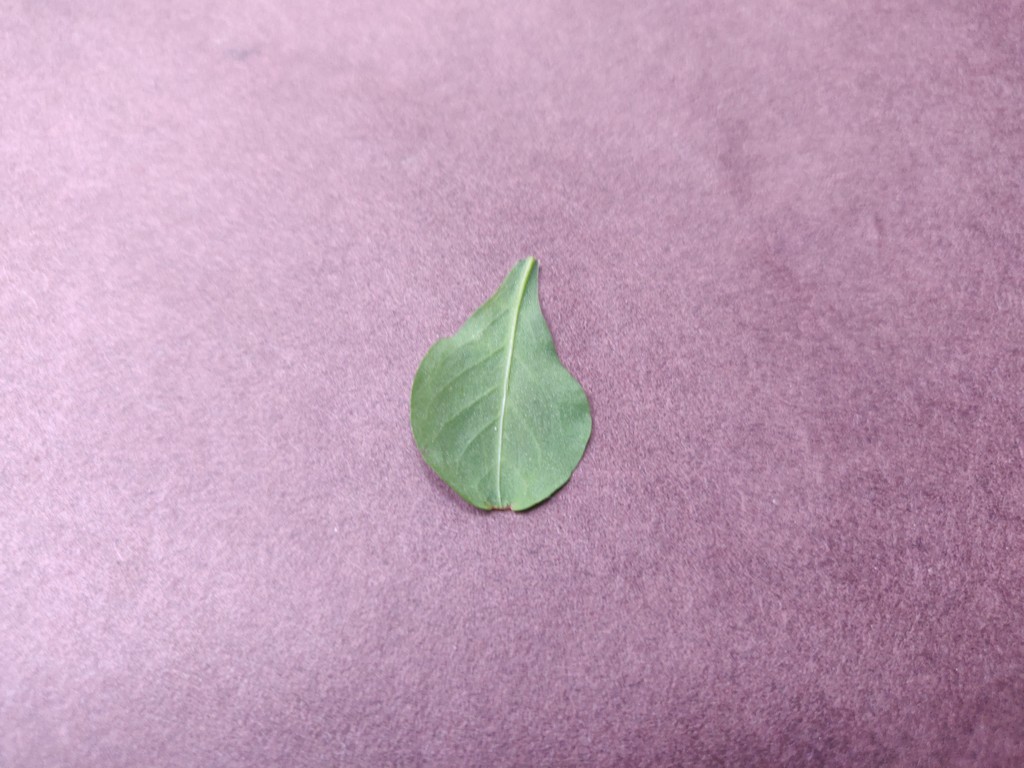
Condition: Healthy
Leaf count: single
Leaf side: back